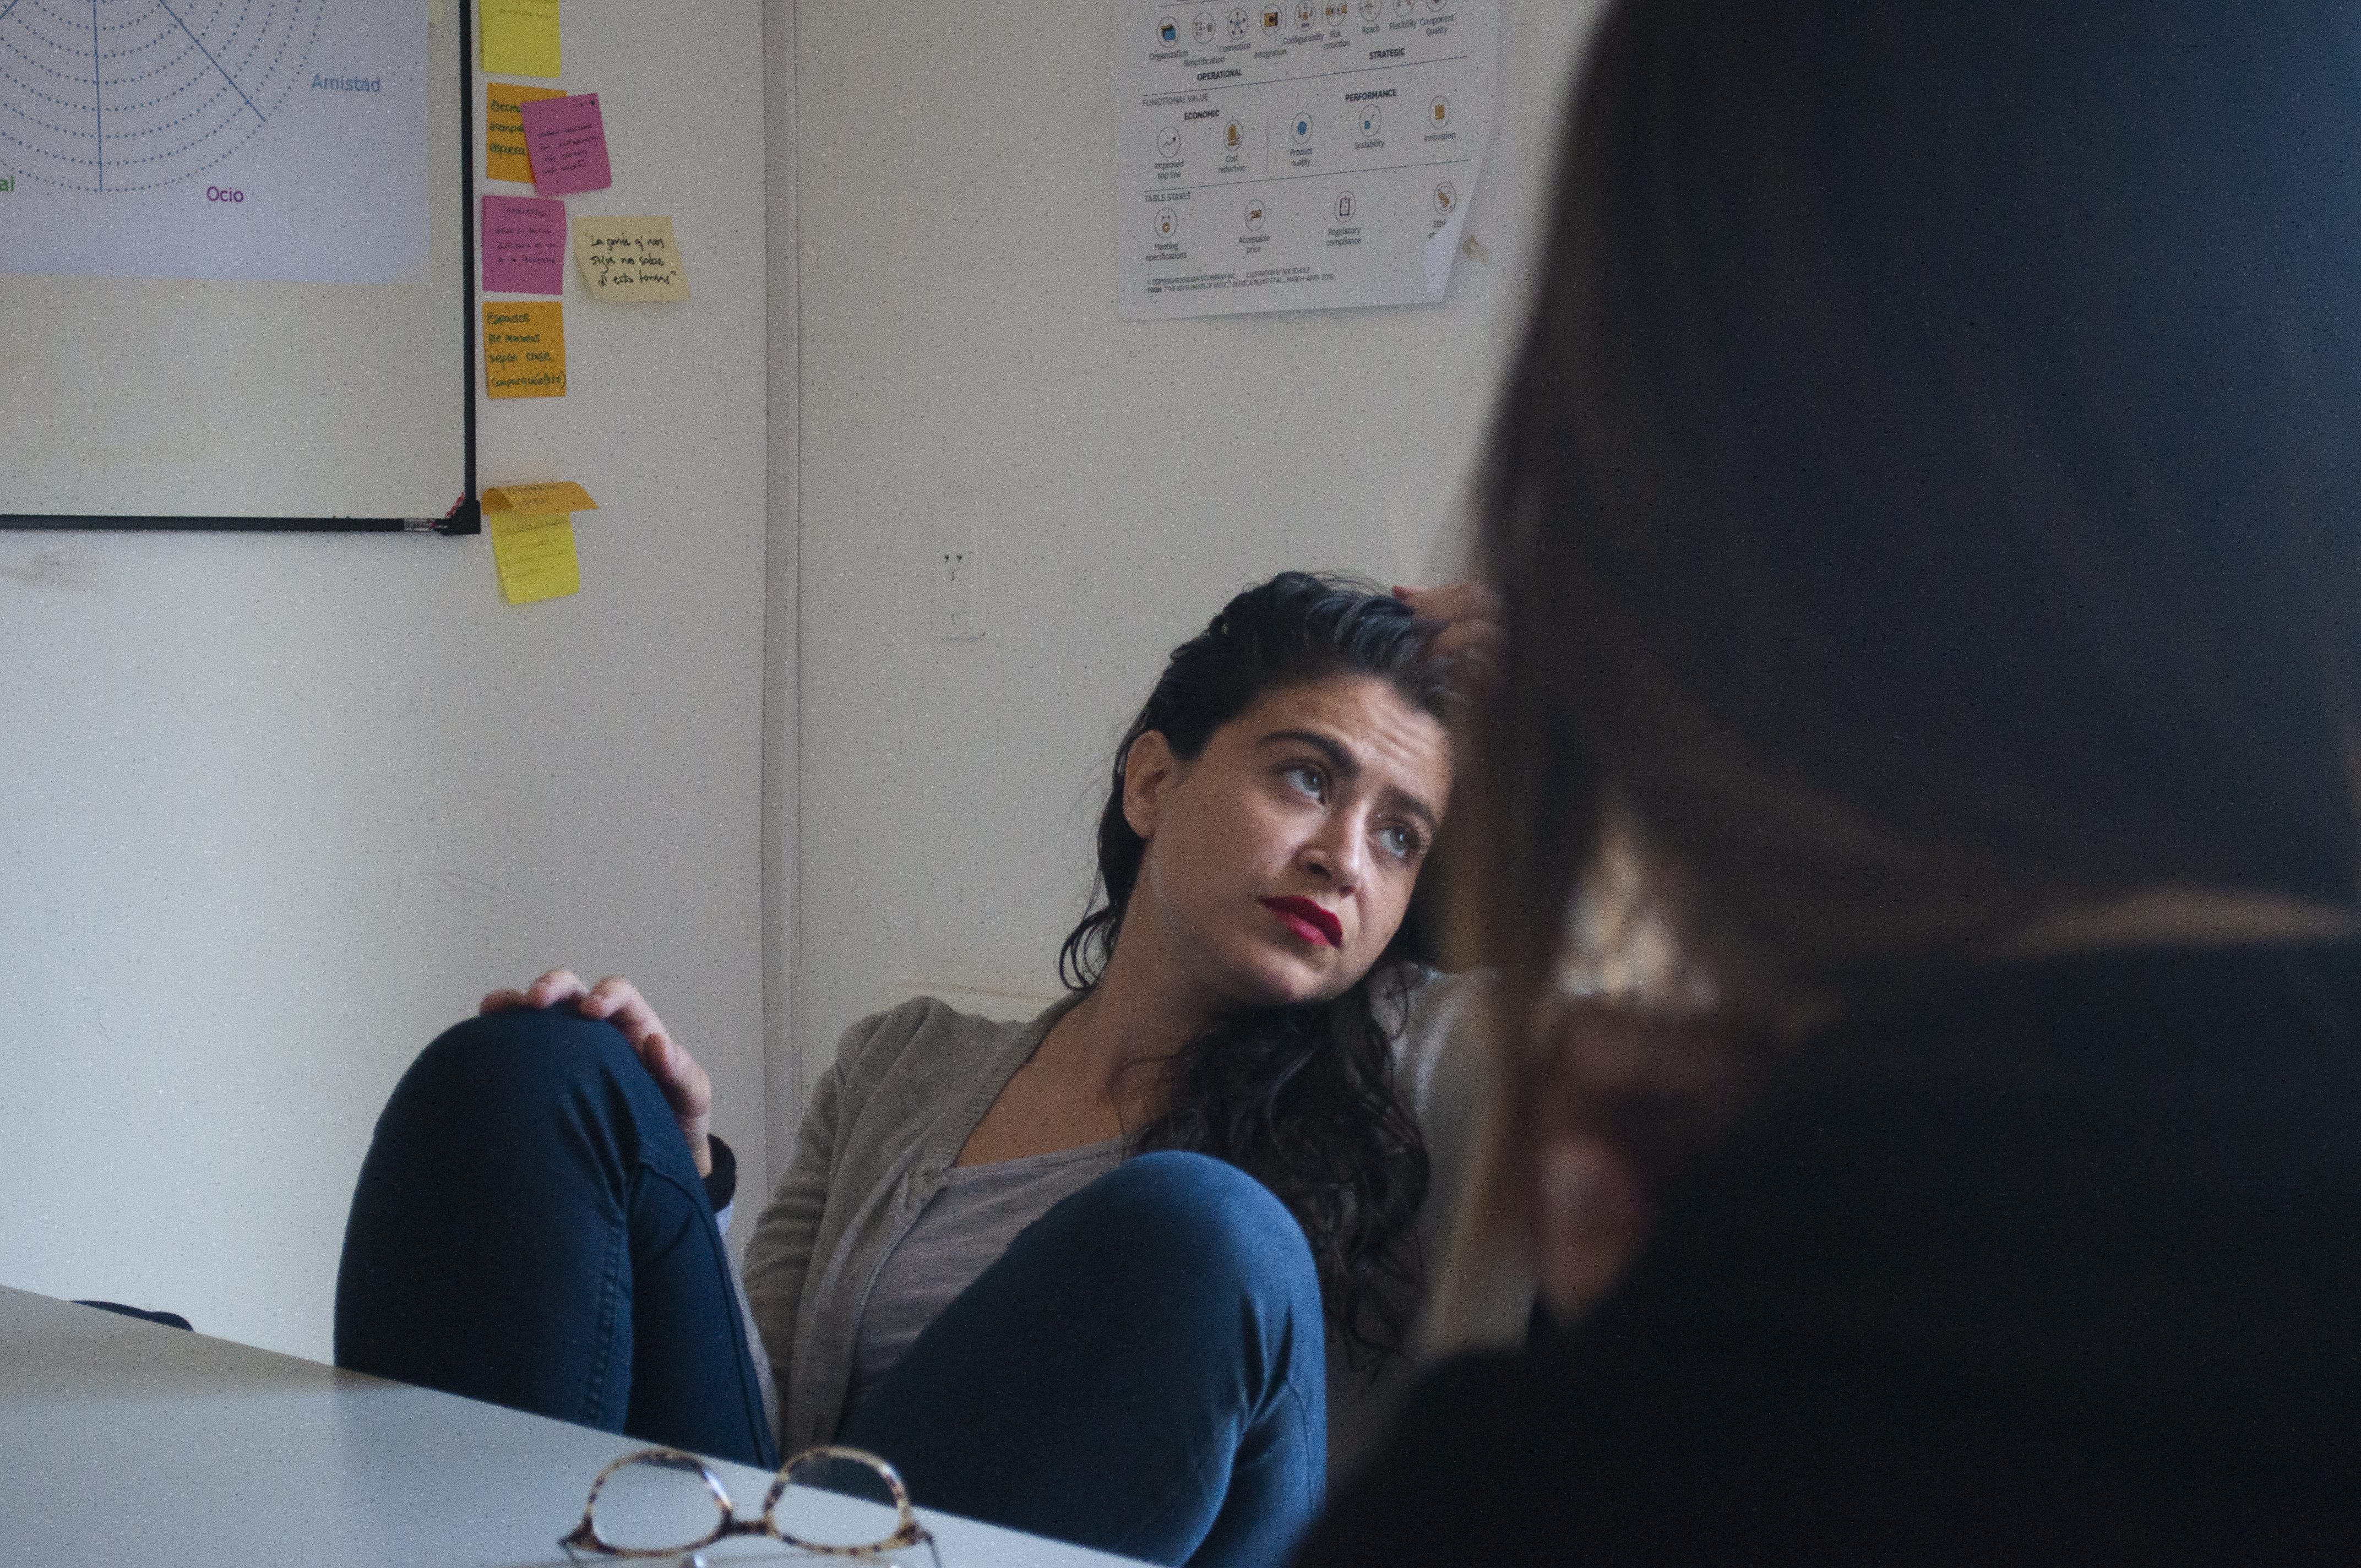
employee, meeting, work, job, working, argentina, mate, office, scrum, agile, programmer, programming, exercise, coach, human, resources, fun, design, room, adaptation, black hair, sitting